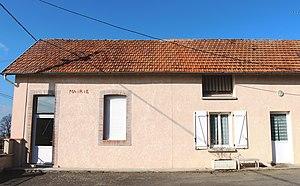
Mairie de Caharet (Hautes-Pyrénées)
Caharet est une commune française située dans le département des Hautes-Pyrénées, en région Occitanie.